Network Protocol Virtualization

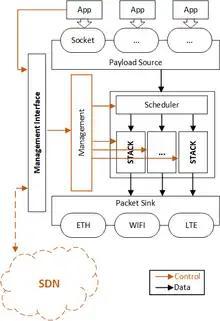
Dataflow for communication payload leveraging network protocol virtualization software.

Network Protocol Virtualization (NPV) was firstly proposed by Heuschkel et al. in 2015 as a rough sketch as part of a transition concept for network protocol stacks. The concept evolved and was published in a deployable state in 2018.